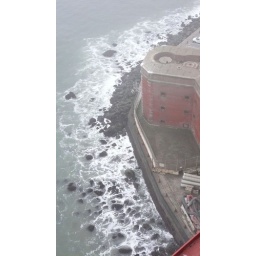
view of the rocky shore below the golden gate bridge